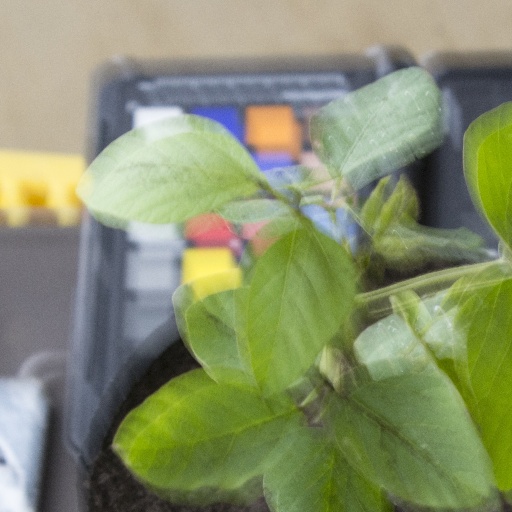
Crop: soybean